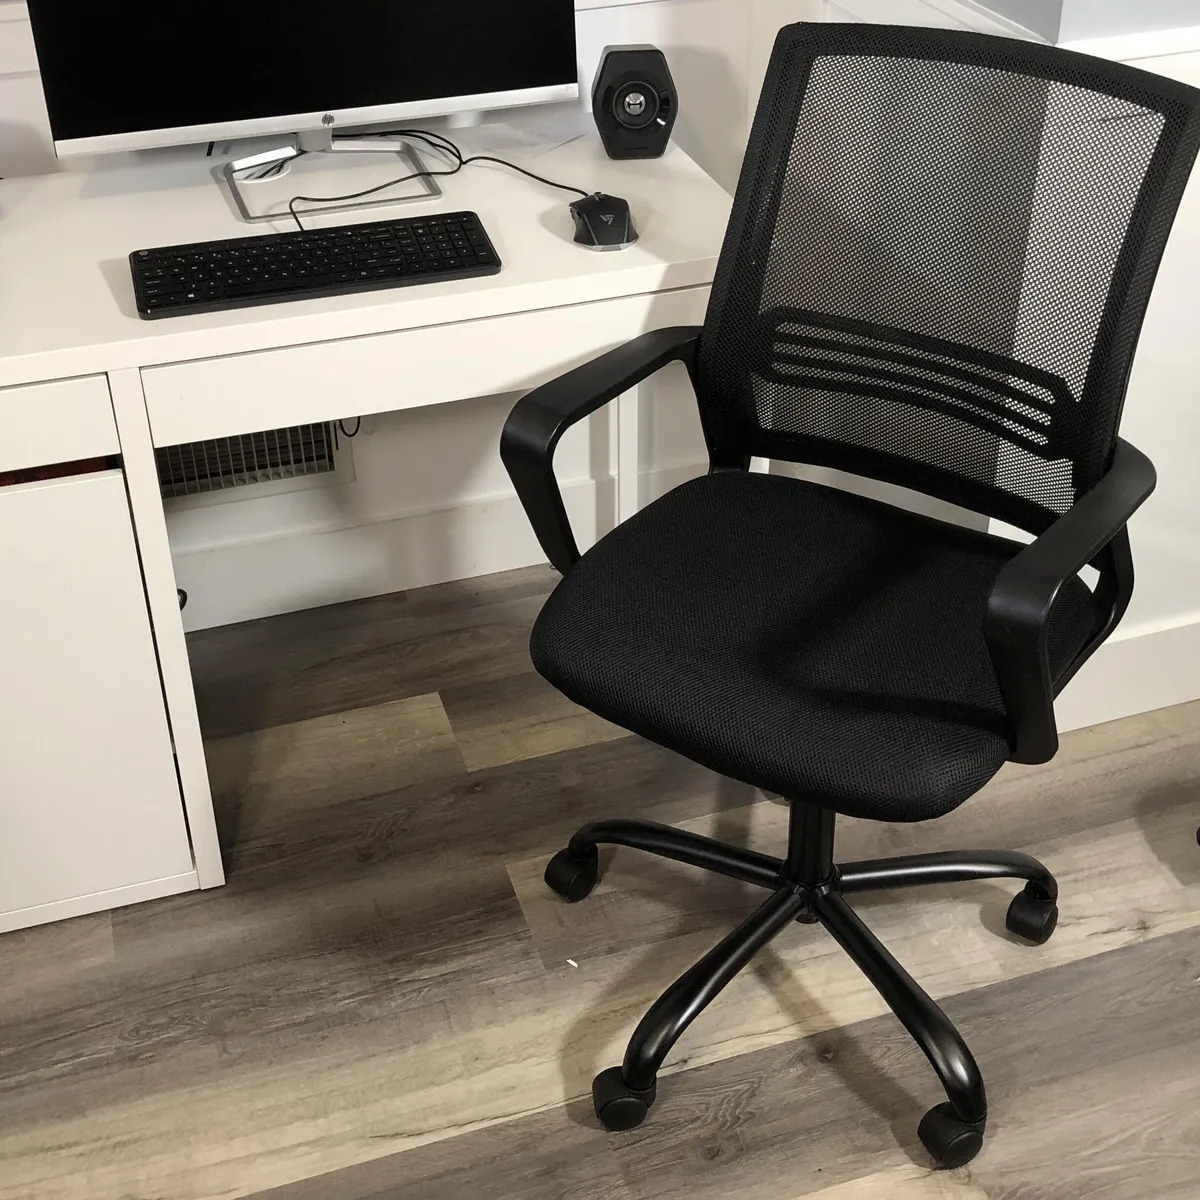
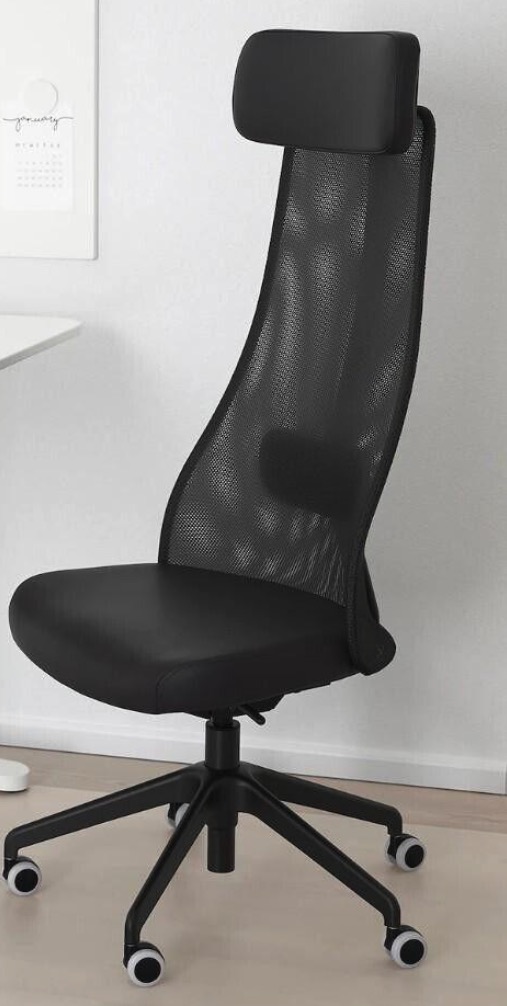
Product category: items_chair
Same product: no